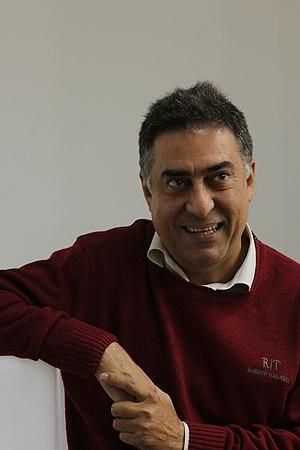
Luis Manuel del Pino González est un journaliste et essayiste espagnol.